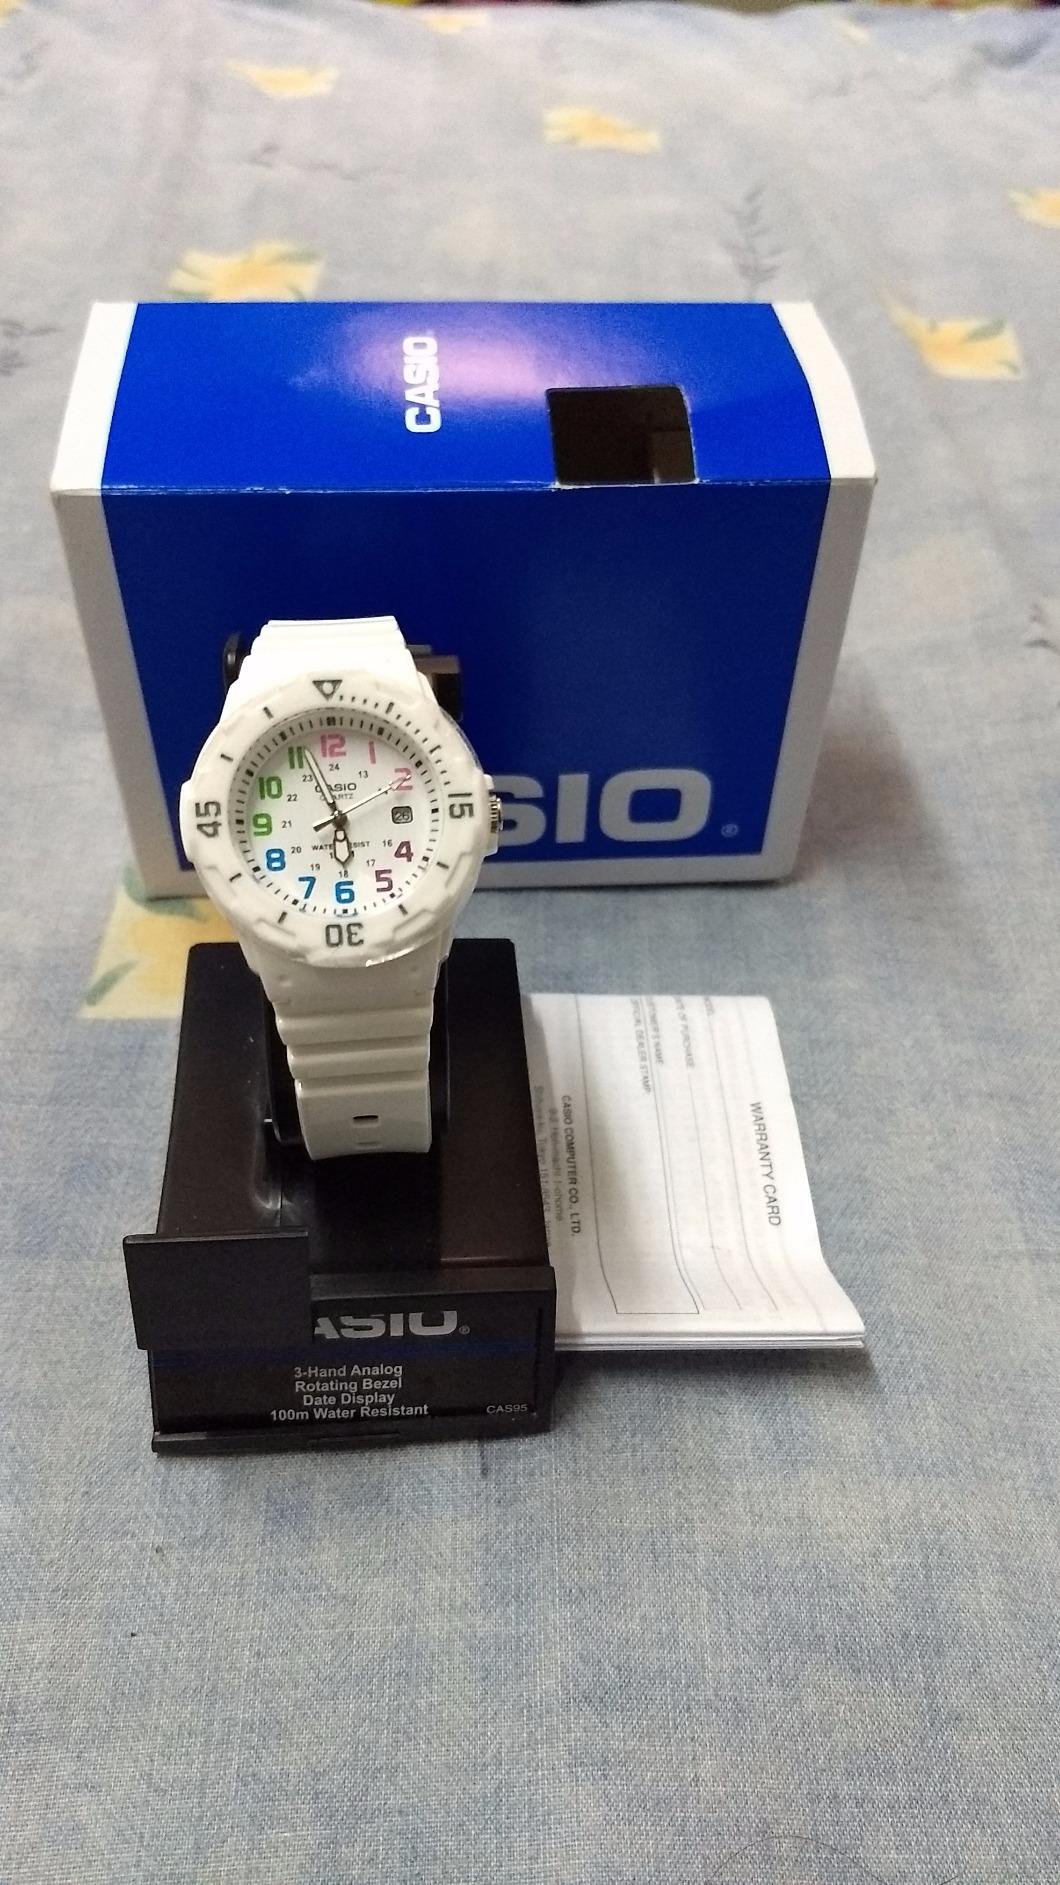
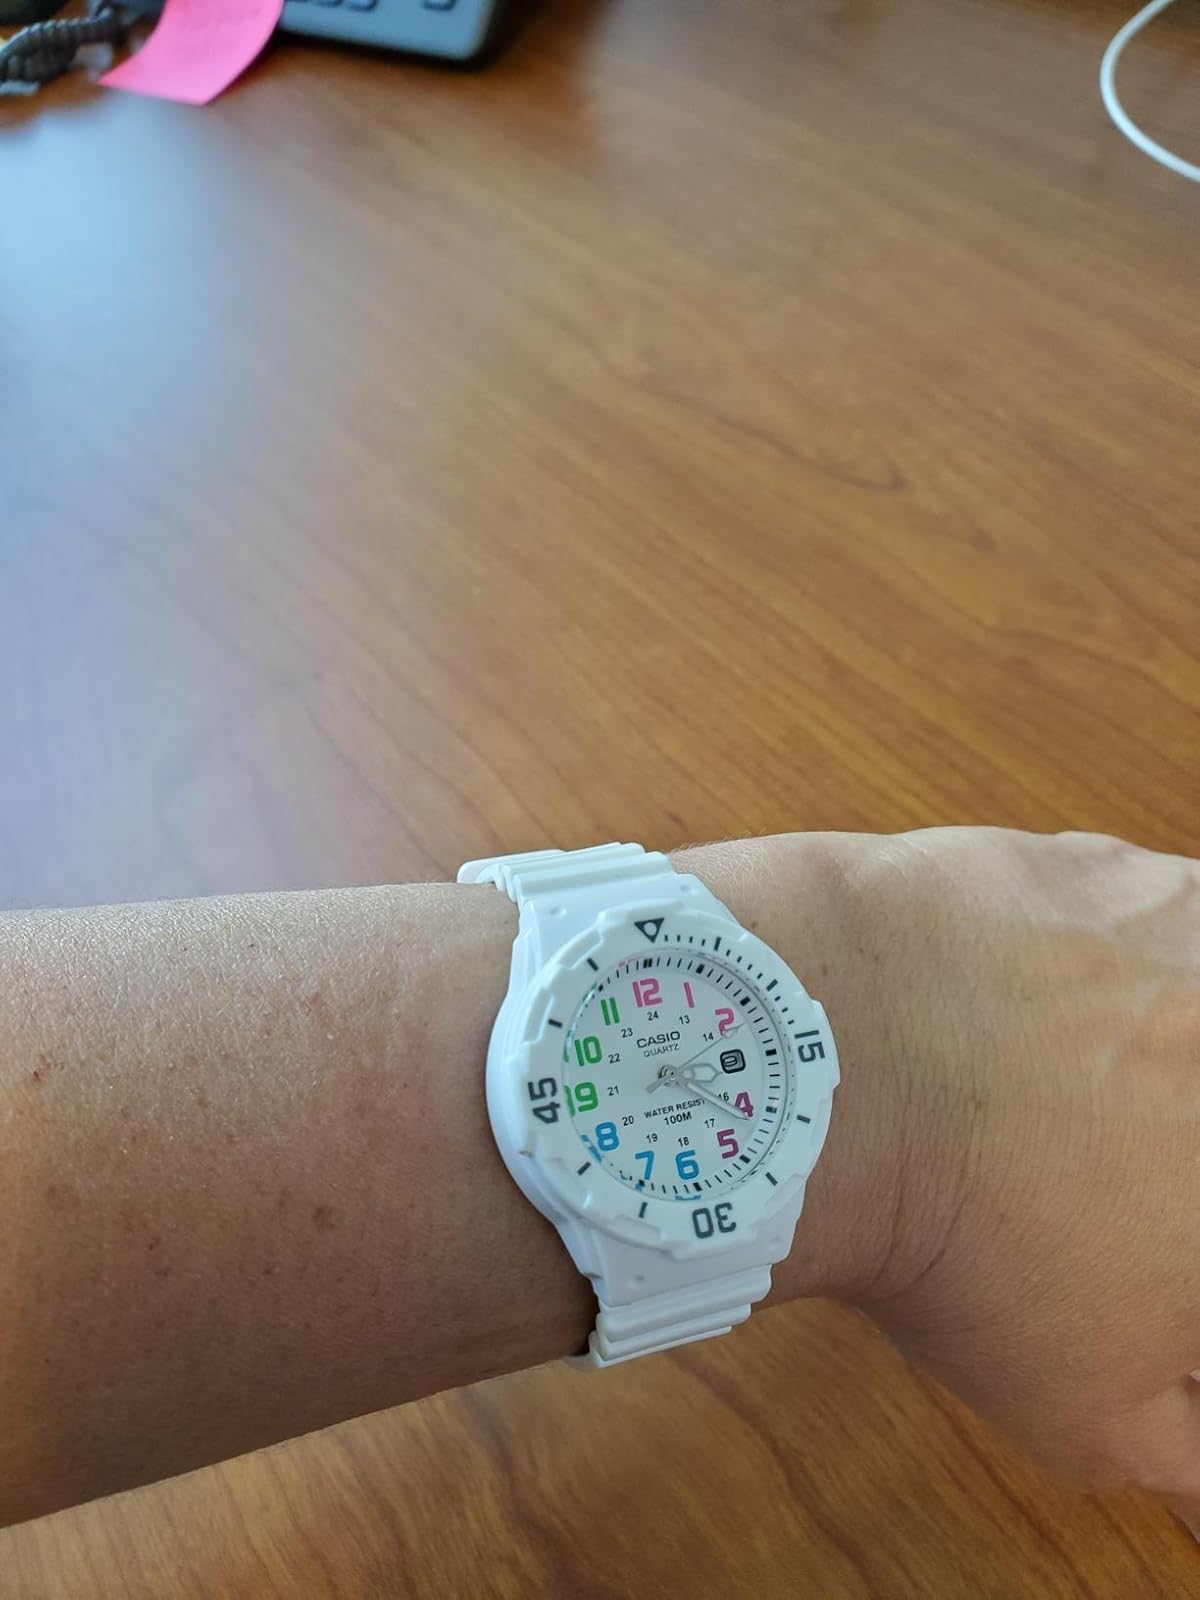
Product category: accessories_watch
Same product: yes